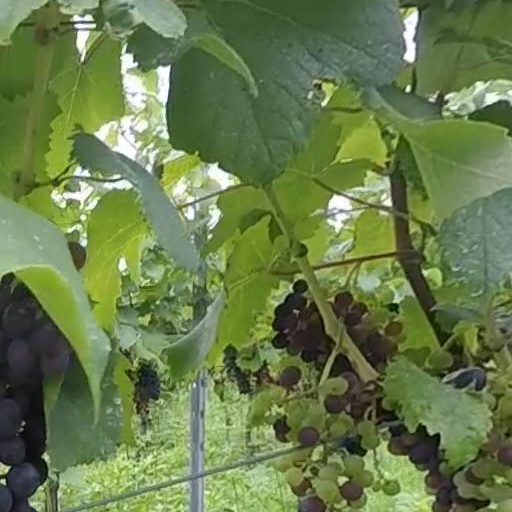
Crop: grape